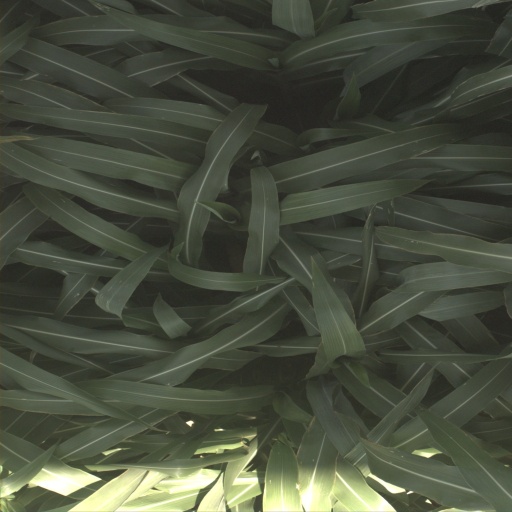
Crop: sorghum